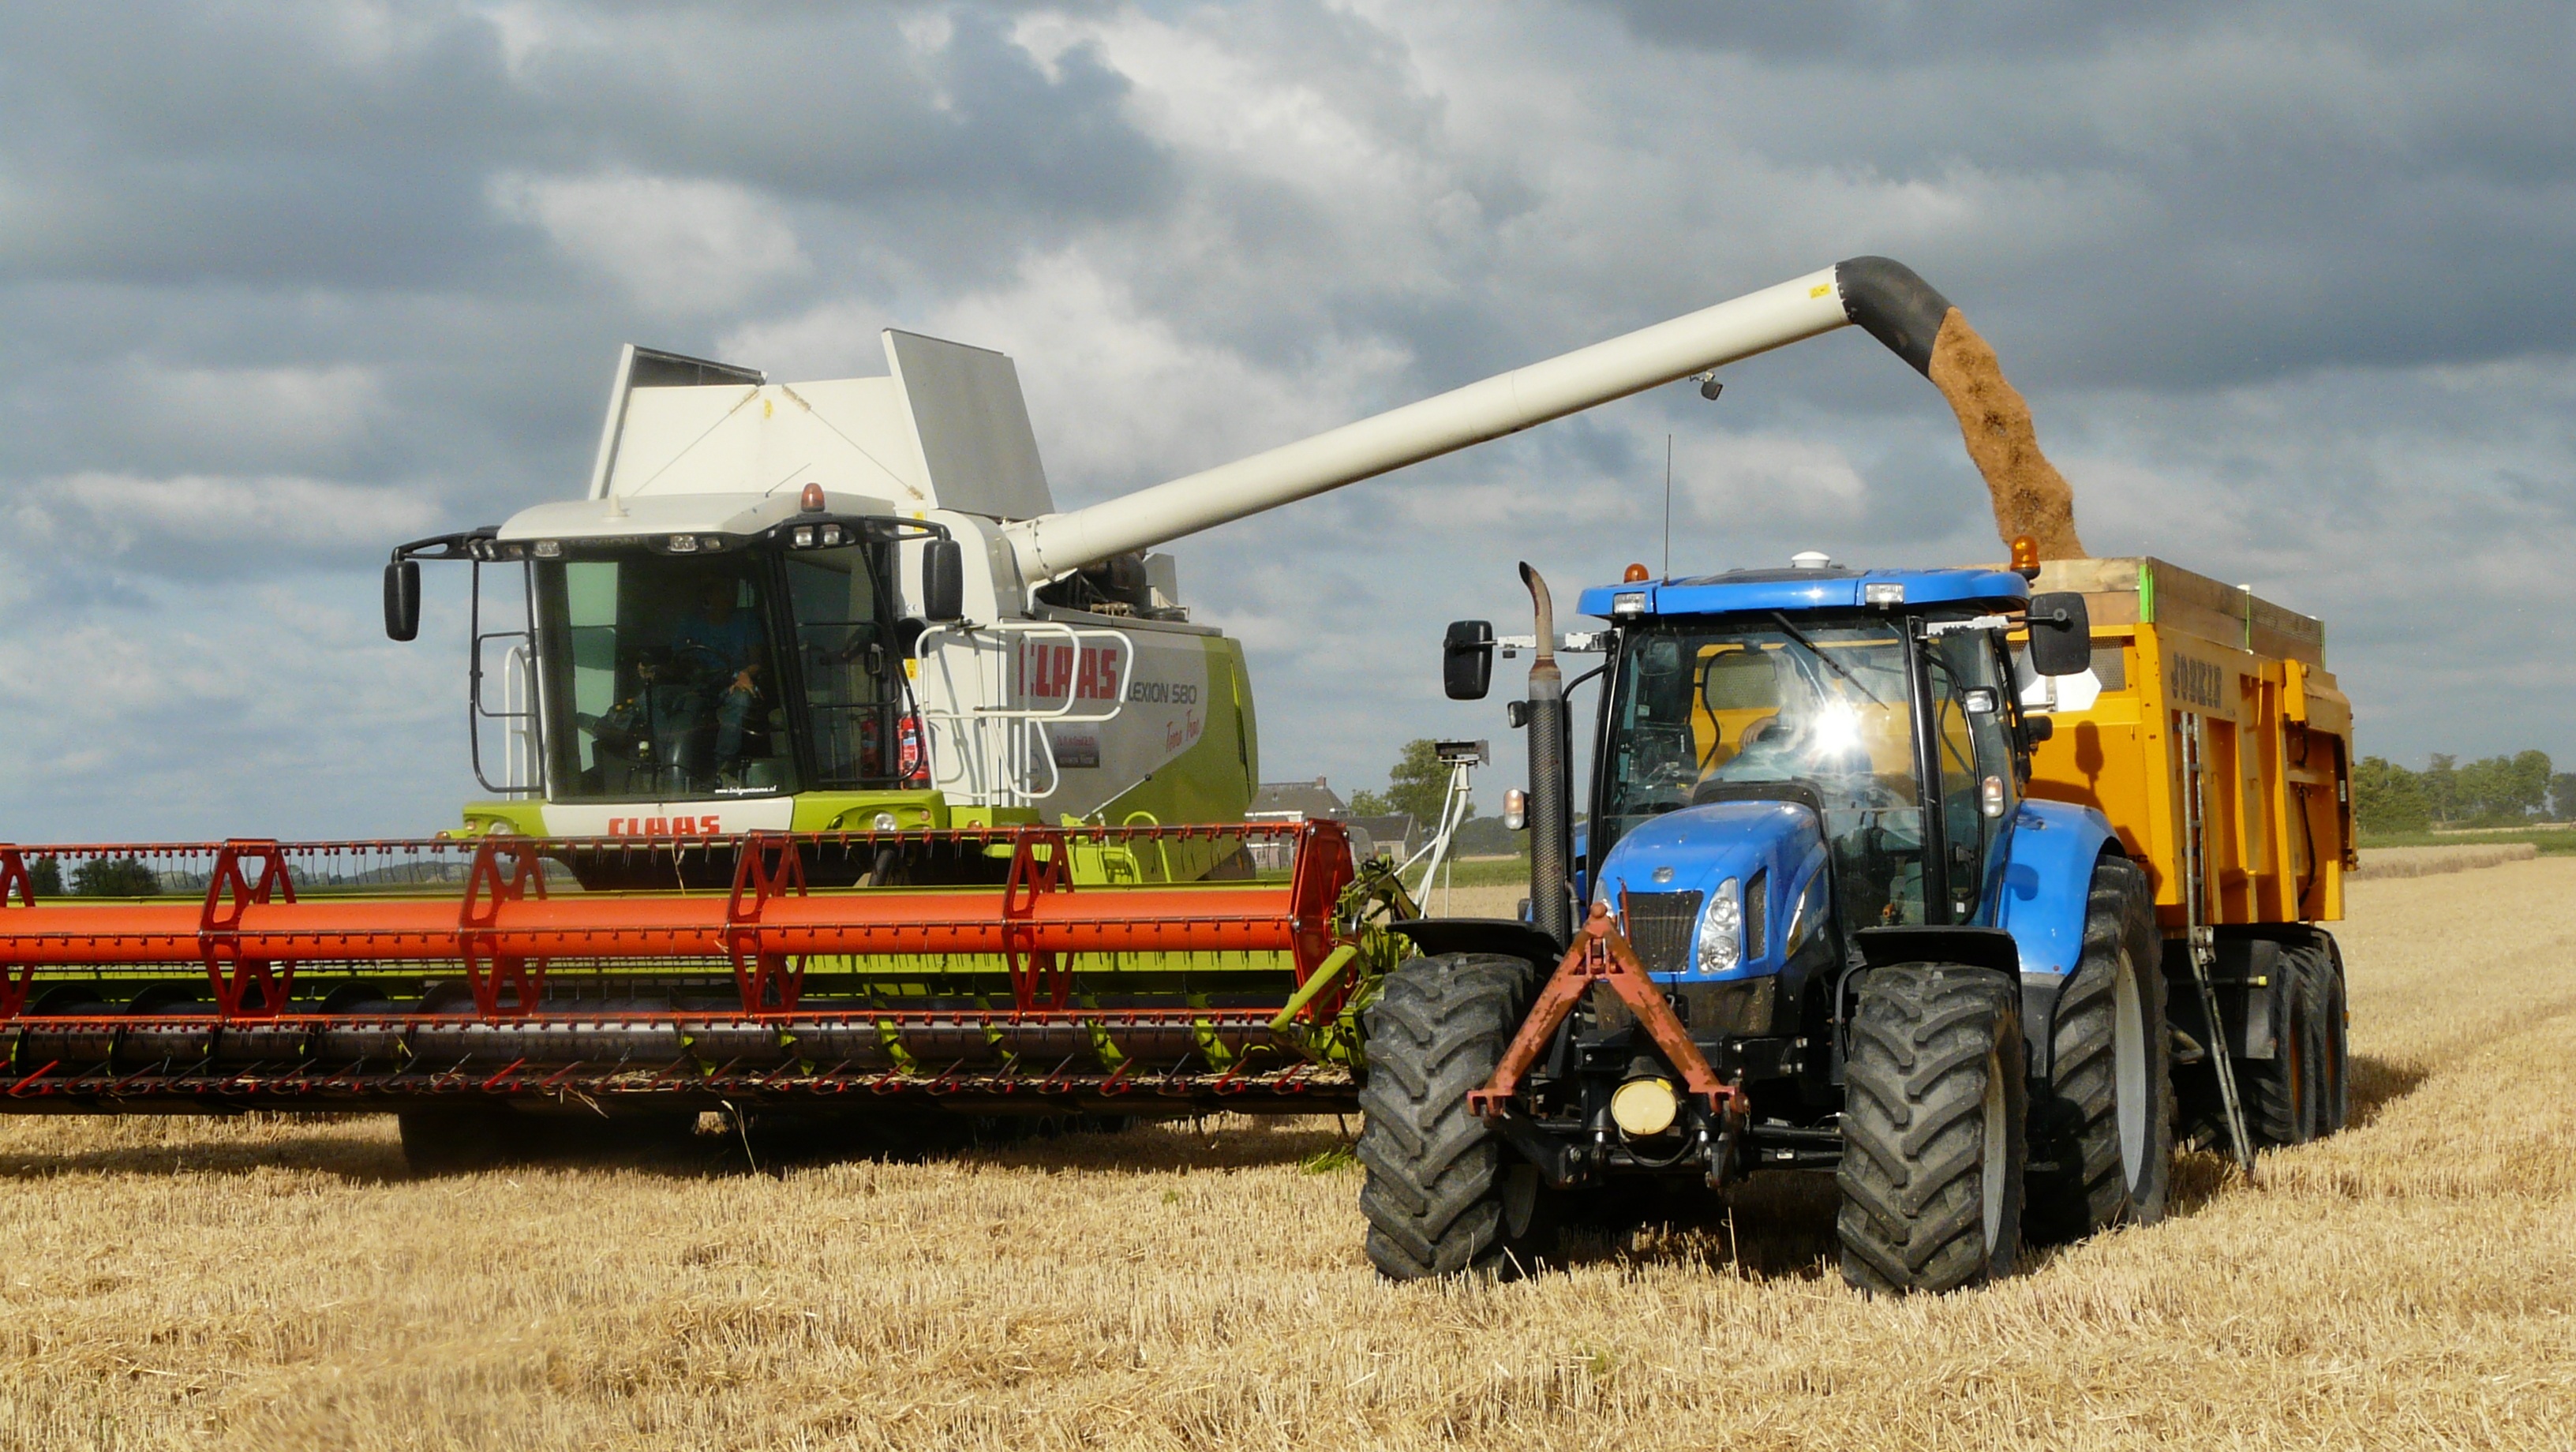
tractor, field, farm, grain, transport, harvest, vehicle, crop, agriculture, harvester, combine, harvest time, agricultural machinery, grain wheat, arable farming, agricultural vehicles, grass family